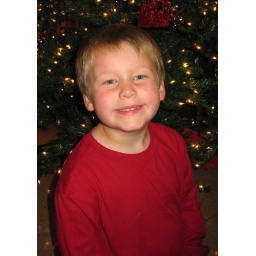
Sitting by the tree in the train station.